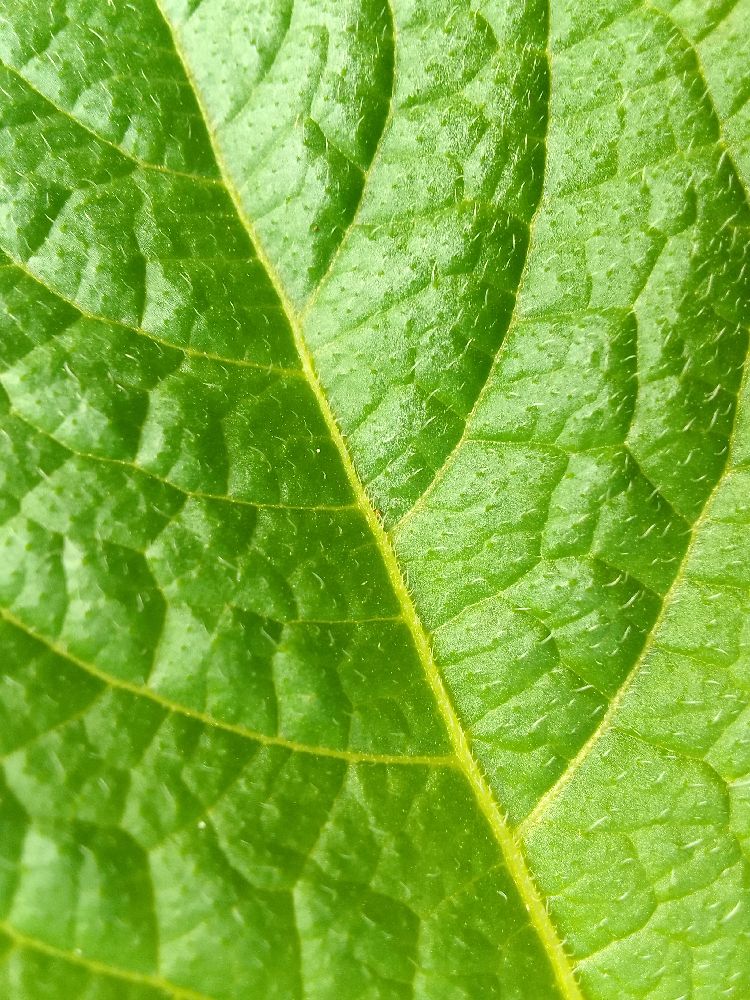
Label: Healthy